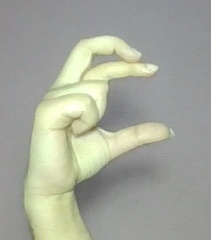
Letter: thal